Edward Patrick Allen

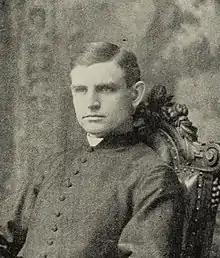

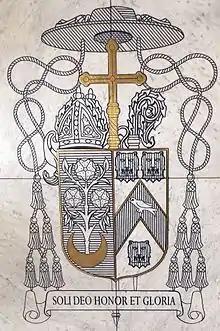
Coat of arms of Bishop Allen

Edward Patrick Allen (March 17, 1853 – October 21, 1926) was an American prelate of the Roman Catholic Church who served as Bishop of Mobile from 1897 until his death in 1926.